Harvard University Band

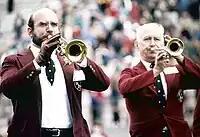
Tom McGrath '76 and his father Joe McGrath '44 at the Harvard Band's 75th reunion

Uniquely among college bands, the Harvard Band holds its own reunion every five years. It is also the oldest college band reunion in the world, with the first held at the Harvard University Band's 30th Anniversary in 1949. The Band's 90th Reunion in 2009 had almost 200 alumni return to perform in Soldier's Field. These reunions allow a member to reconnect with friends from several graduating classes. By contrast, a typical class reunion is only for people who all graduated in the same year.